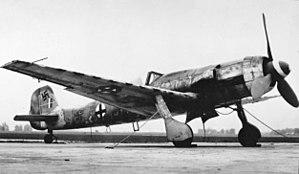
Le GM-1, pour Göring Mischung-1, était un système d'injection de protoxyde d'azote dans les moteurs d'avions utilisés par la Luftwaffe pendant la Seconde Guerre mondiale.
Le Focke-Wulf Ta 152 était un chasseur-Intercepteur allemand de la Seconde Guerre mondiale créé par l'ingénieur Kurt Tank et produit dans l'usine Focke-Wulf de Cottbus.